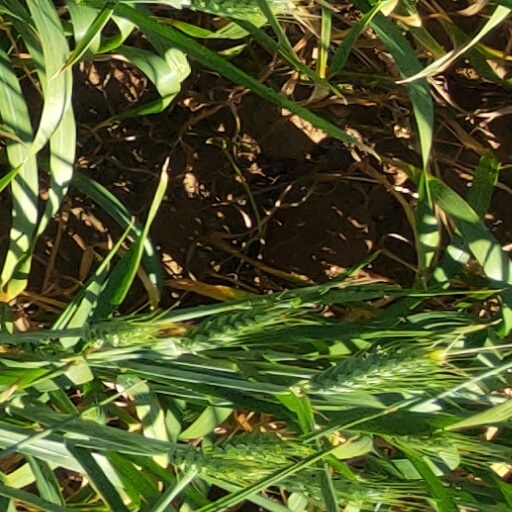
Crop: wheat